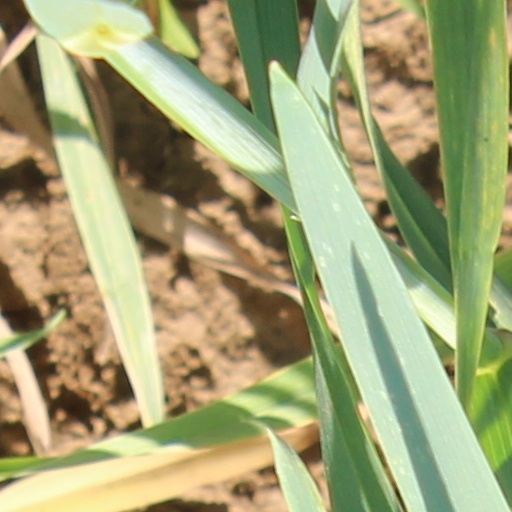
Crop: wheat